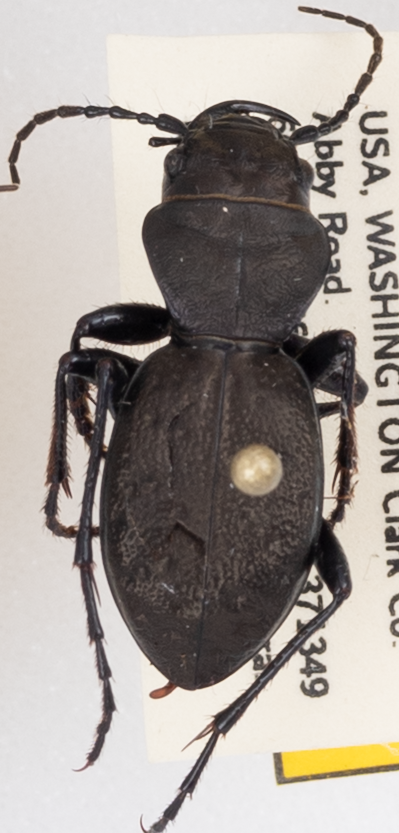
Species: Omus dejeanii
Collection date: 2019-06-11
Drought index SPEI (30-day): -0.572
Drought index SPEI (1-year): -2.09
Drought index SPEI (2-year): -2.09